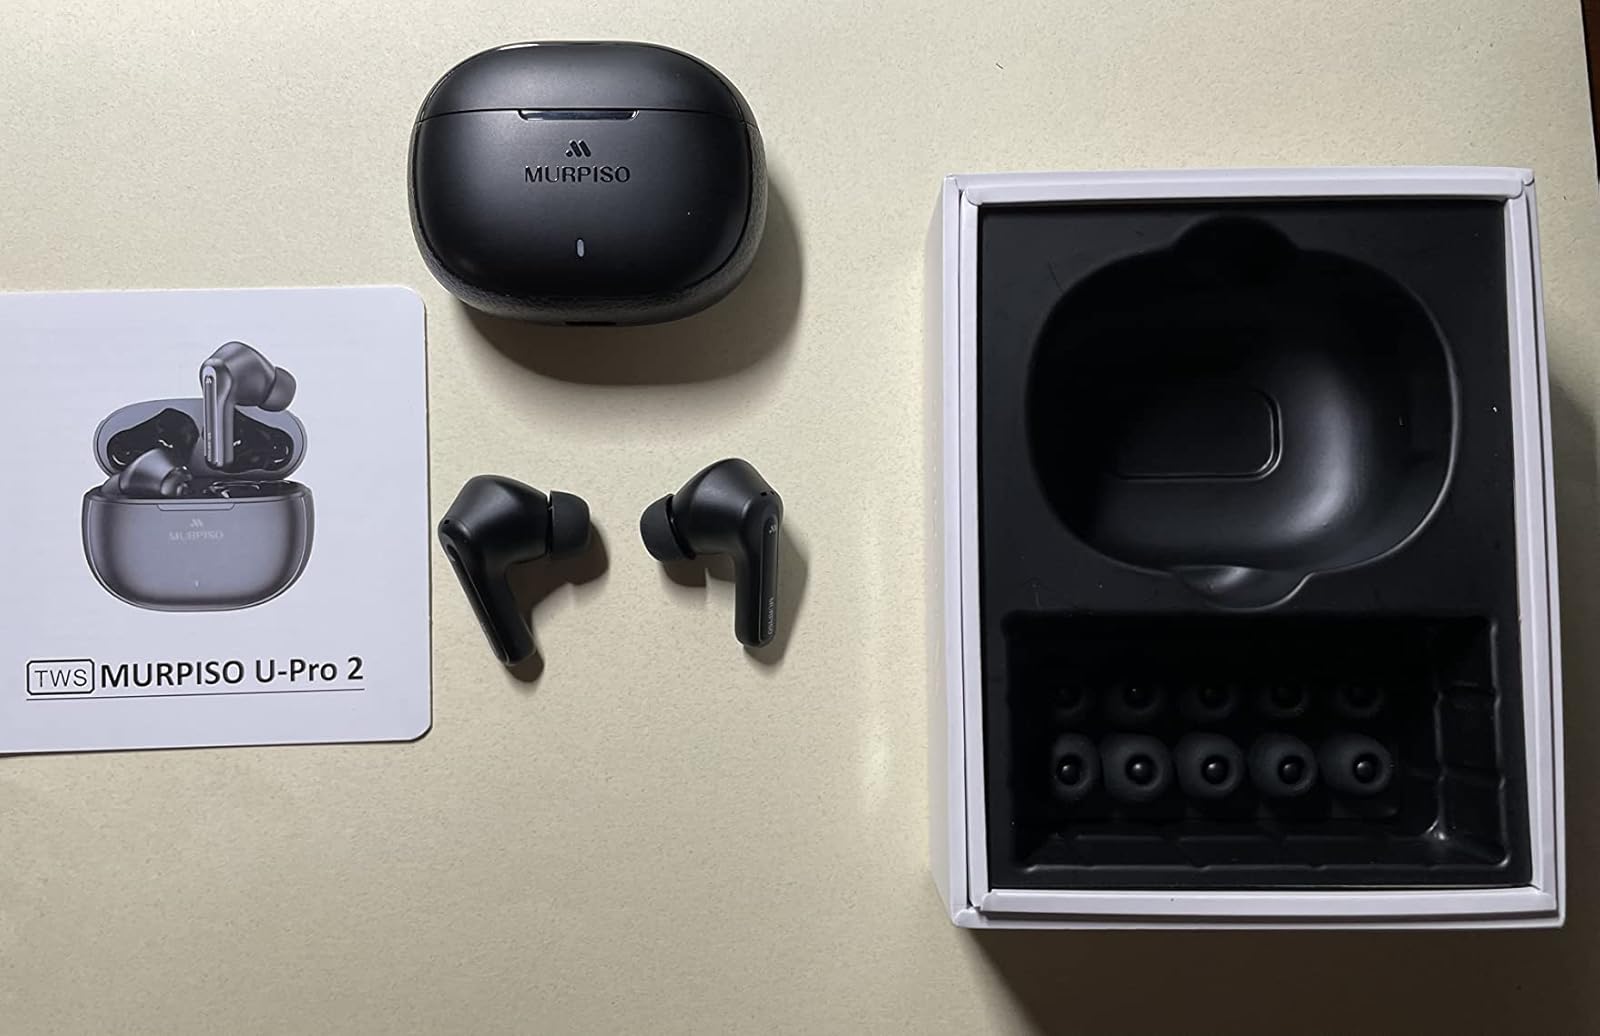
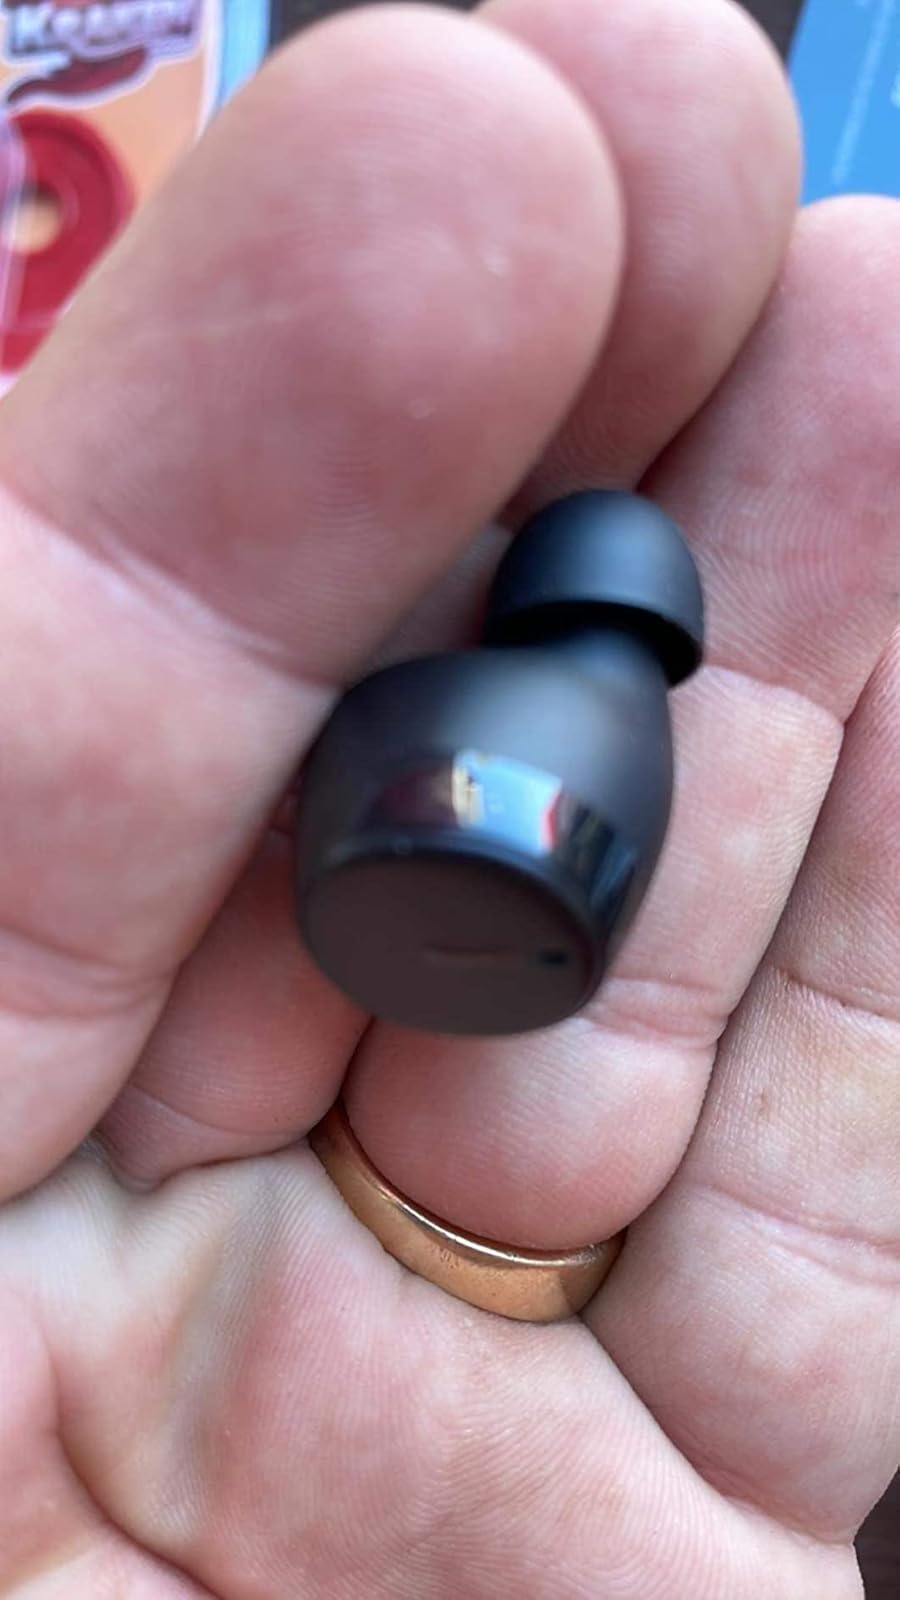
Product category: earbuds
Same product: no